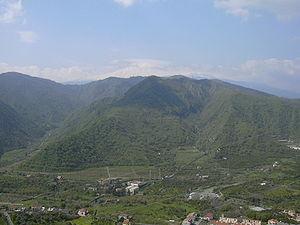
L'Alcantara est un fleuve côtier du nord de la Sicile orientale, né sur les contreforts septentrionaux de l'Etna et connu pour ses impressionnantes gorges creusées dans la lave.